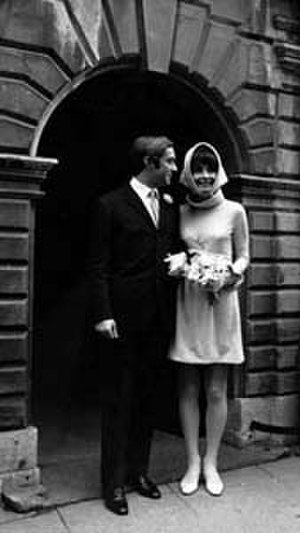
Audrey Hepburn / Kærlighedsliv
Audrey Hepburn og Andrea Dotti (1963)
Audrey Hepburn, oprindeligt Audrey Kathleen Ruston, var en belgisk-født, britisk skuespiller.